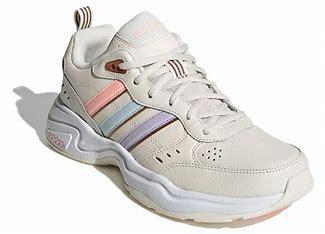
Brand: adidas
Model: NEO Strutter Athletic